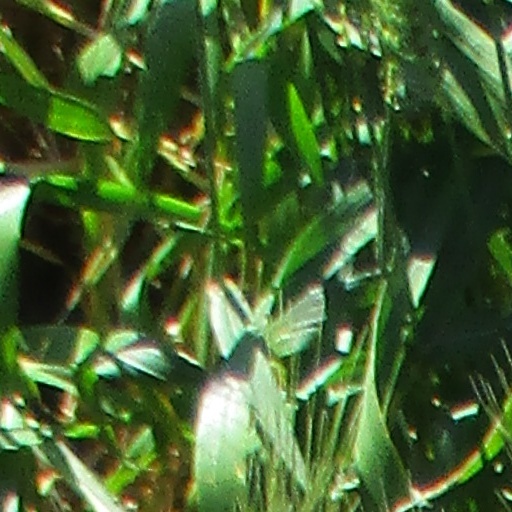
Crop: wheat